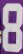
Number: 8